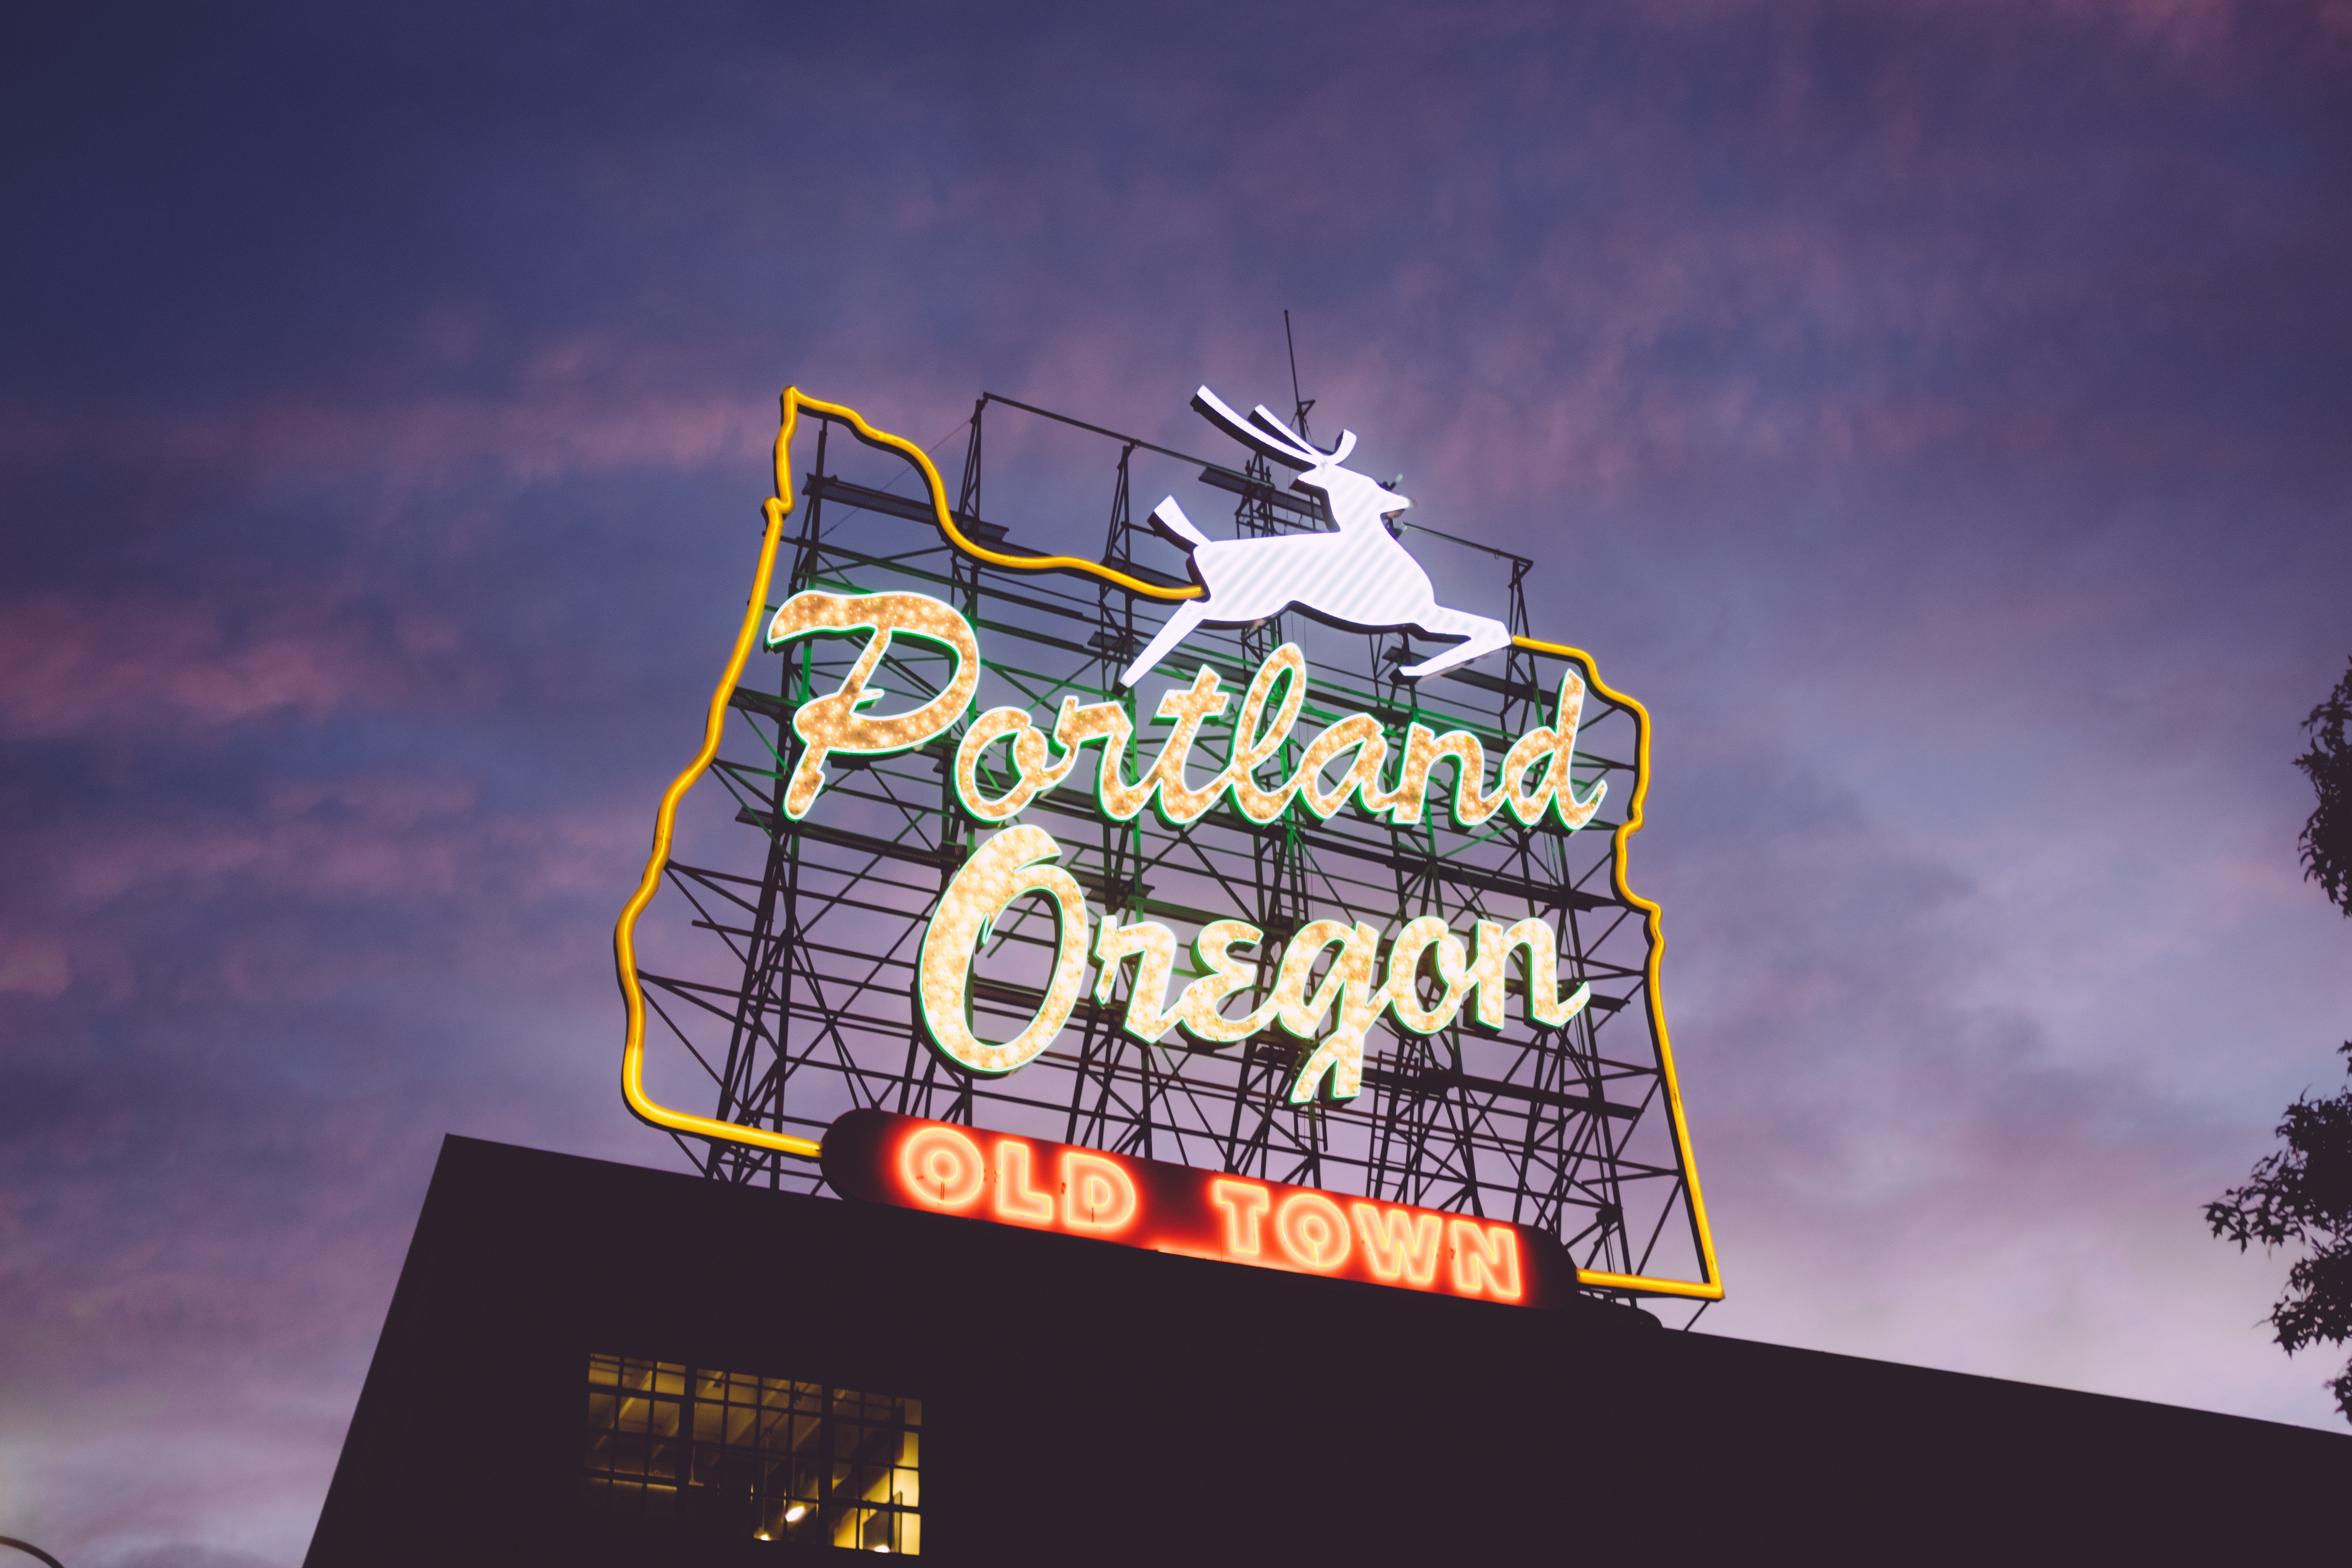
light, advertising, sign, neon, poster, oregon, portland, screenshot, atmosphere of earth